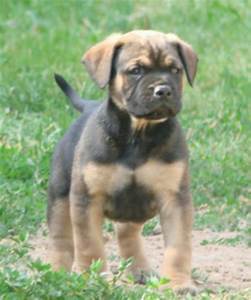
Label: dog